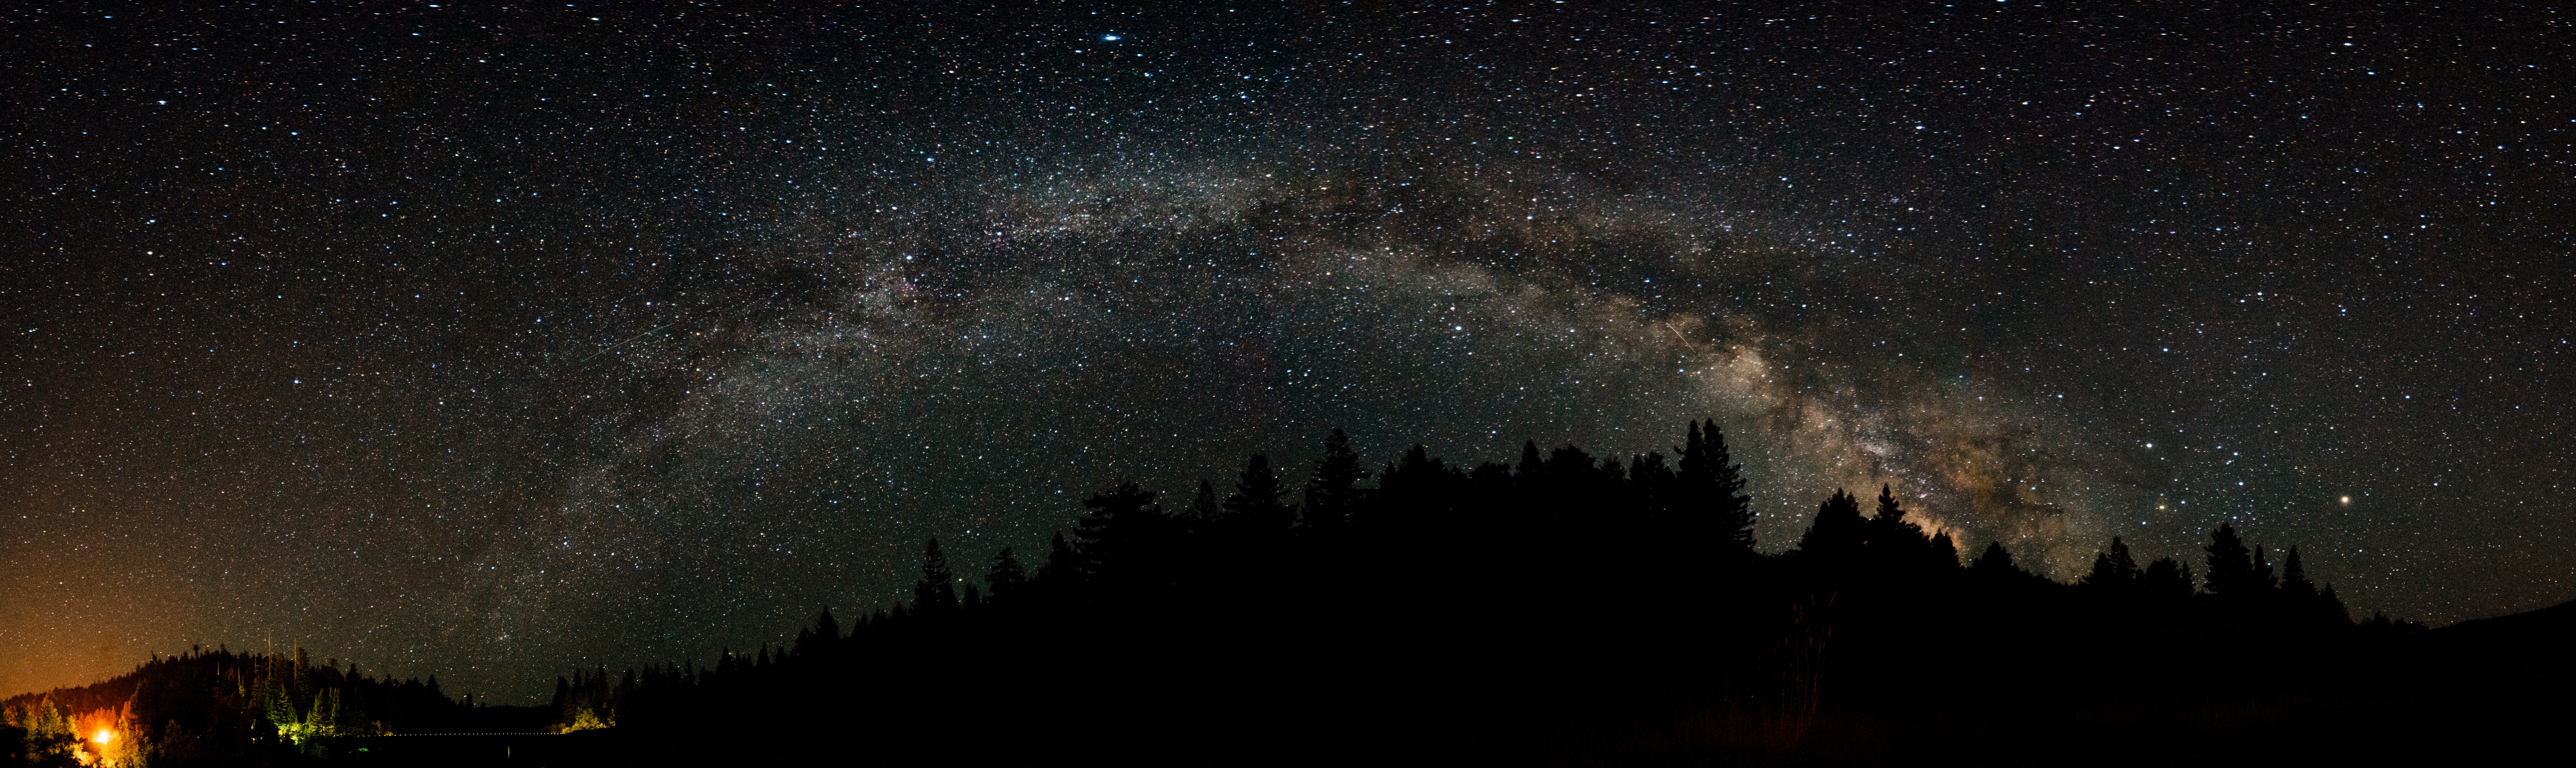
night, milky way, galaxy, astronomy, midnight, astronomical object, spiral galaxy